WrestleMania XXX

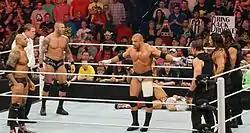
Heading into Extreme Rules, the Shield (right) would take on Evolution while Bryan (laying in the corner of the ring) would defend his title against Kane (in white shirt)

The following week, Triple H, Orton and Batista reformed Evolution to take on the Shield. Meanwhile, Stephanie McMahon enticed Kane to return to his masked self; Kane complied and was granted a future title match against Bryan, and proceeded to carry out attacks against Bryan and his wife, Brie Bella. At the Extreme Rules pay-per-view, the Shield defeated Evolution while Bryan defeated Kane in an Extreme Rules match to retain the WWE World Heavyweight Championship.